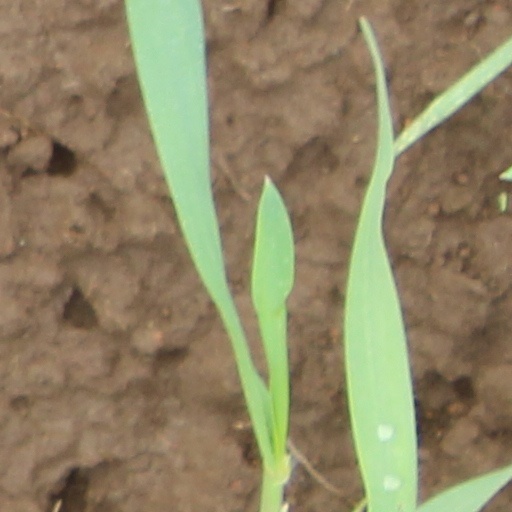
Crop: wheat